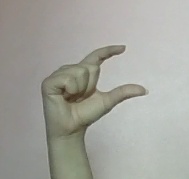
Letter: dal